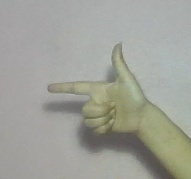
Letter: yaa